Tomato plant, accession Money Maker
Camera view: horizontal (90 deg, fisheye); turntable rotation: 180 degrees
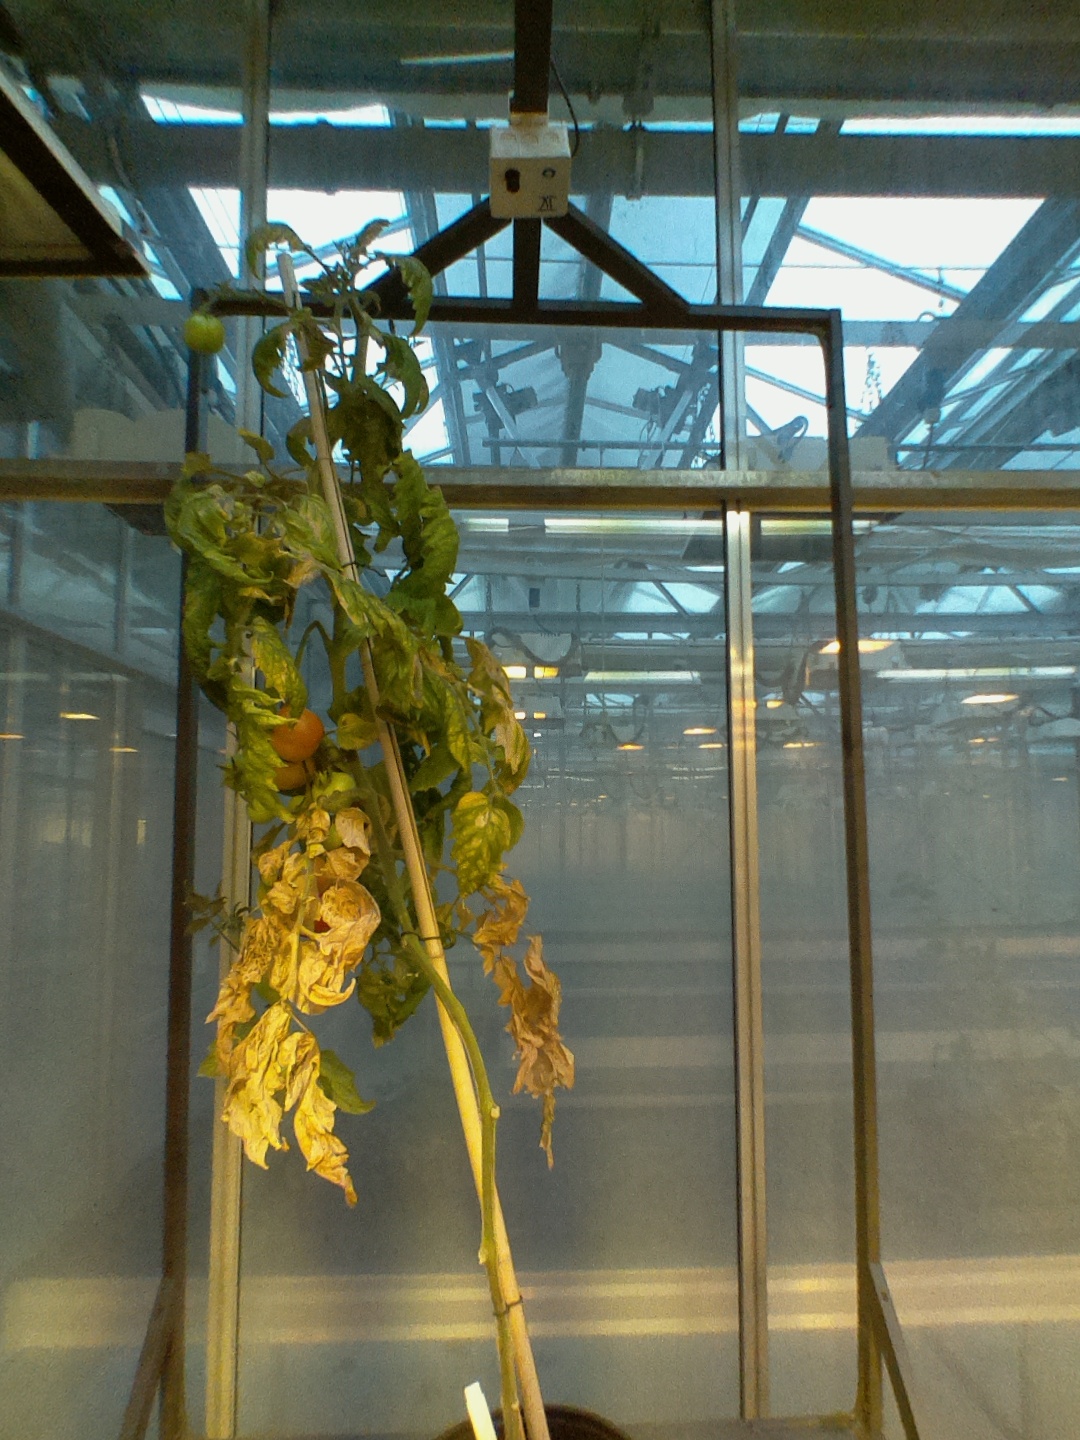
BBCH growth stage 84: 40%-50% of fruits show typical fully ripe color